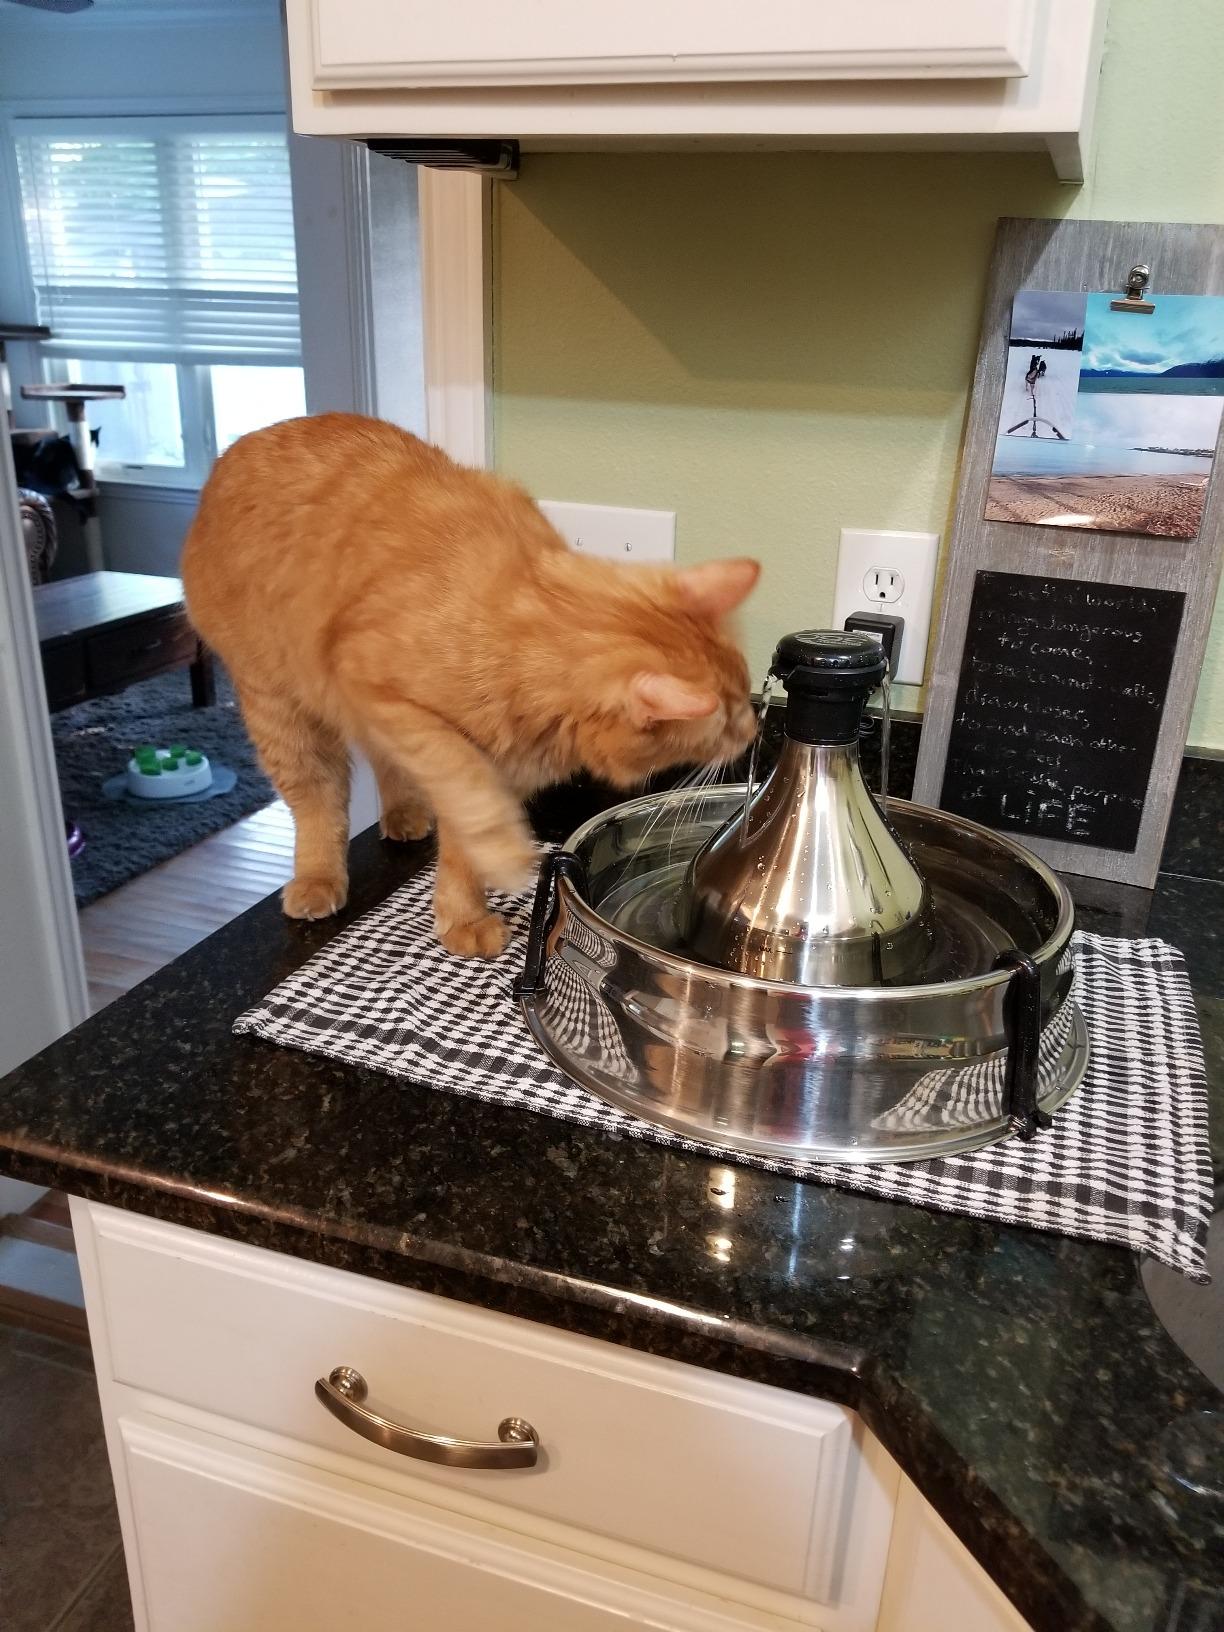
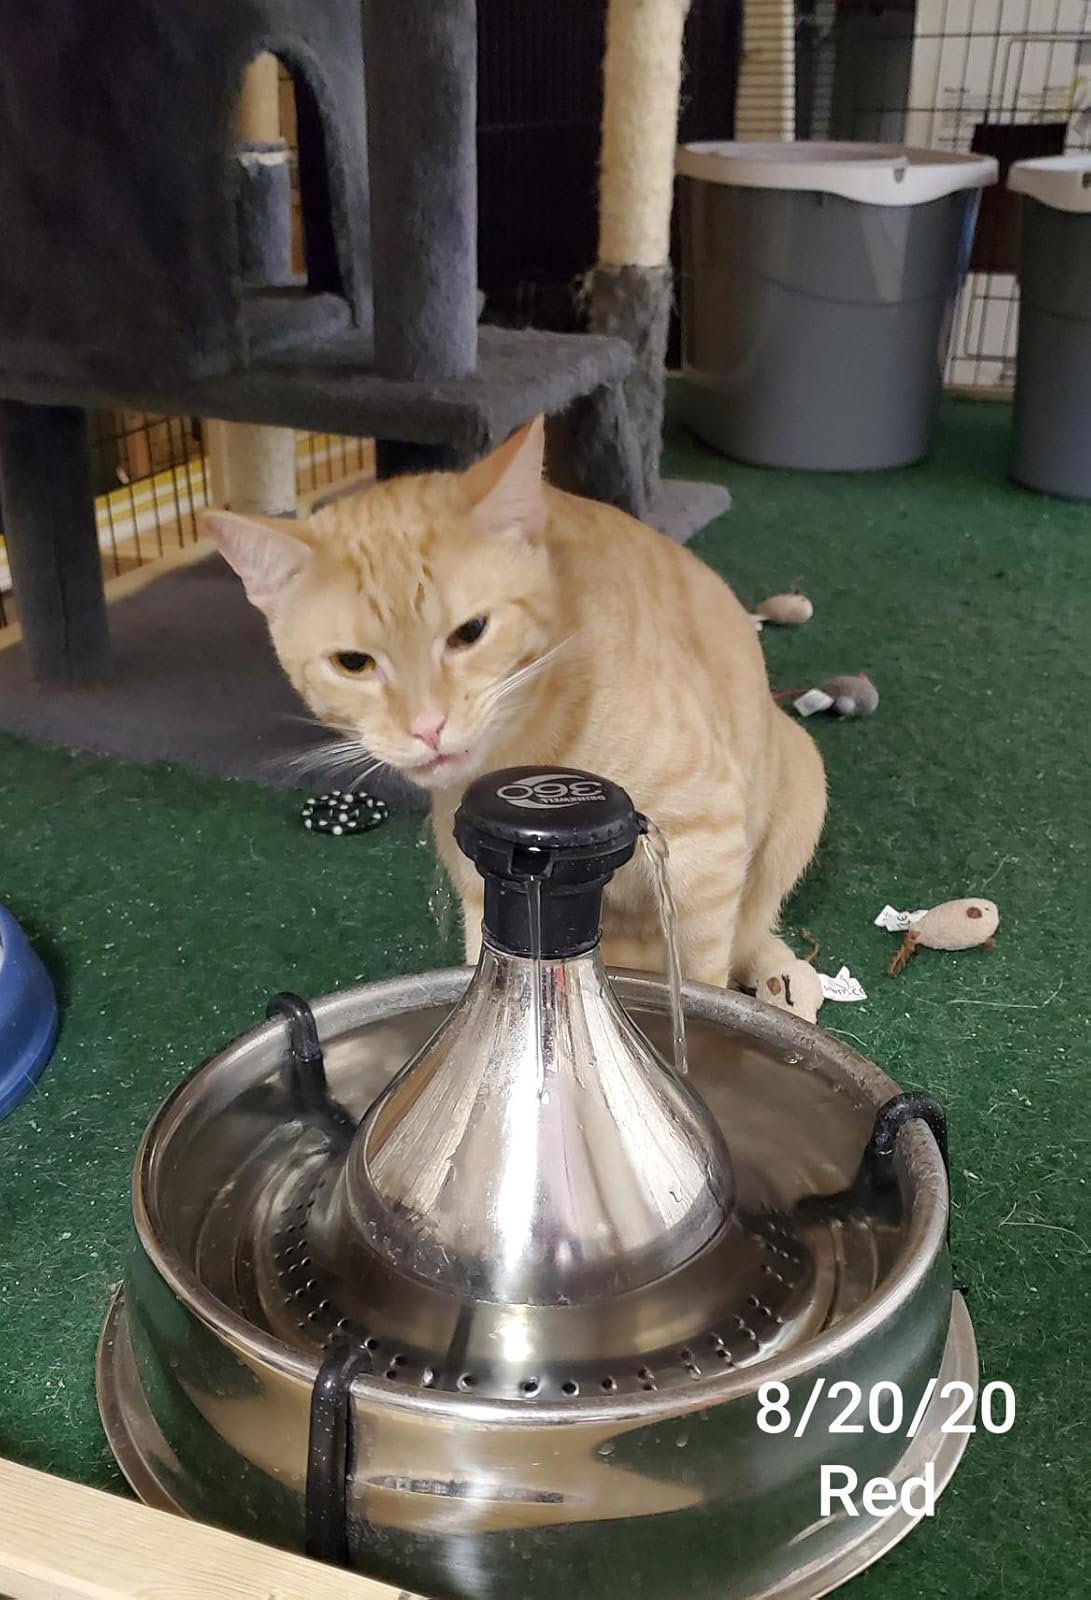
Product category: items_bowl
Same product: yes